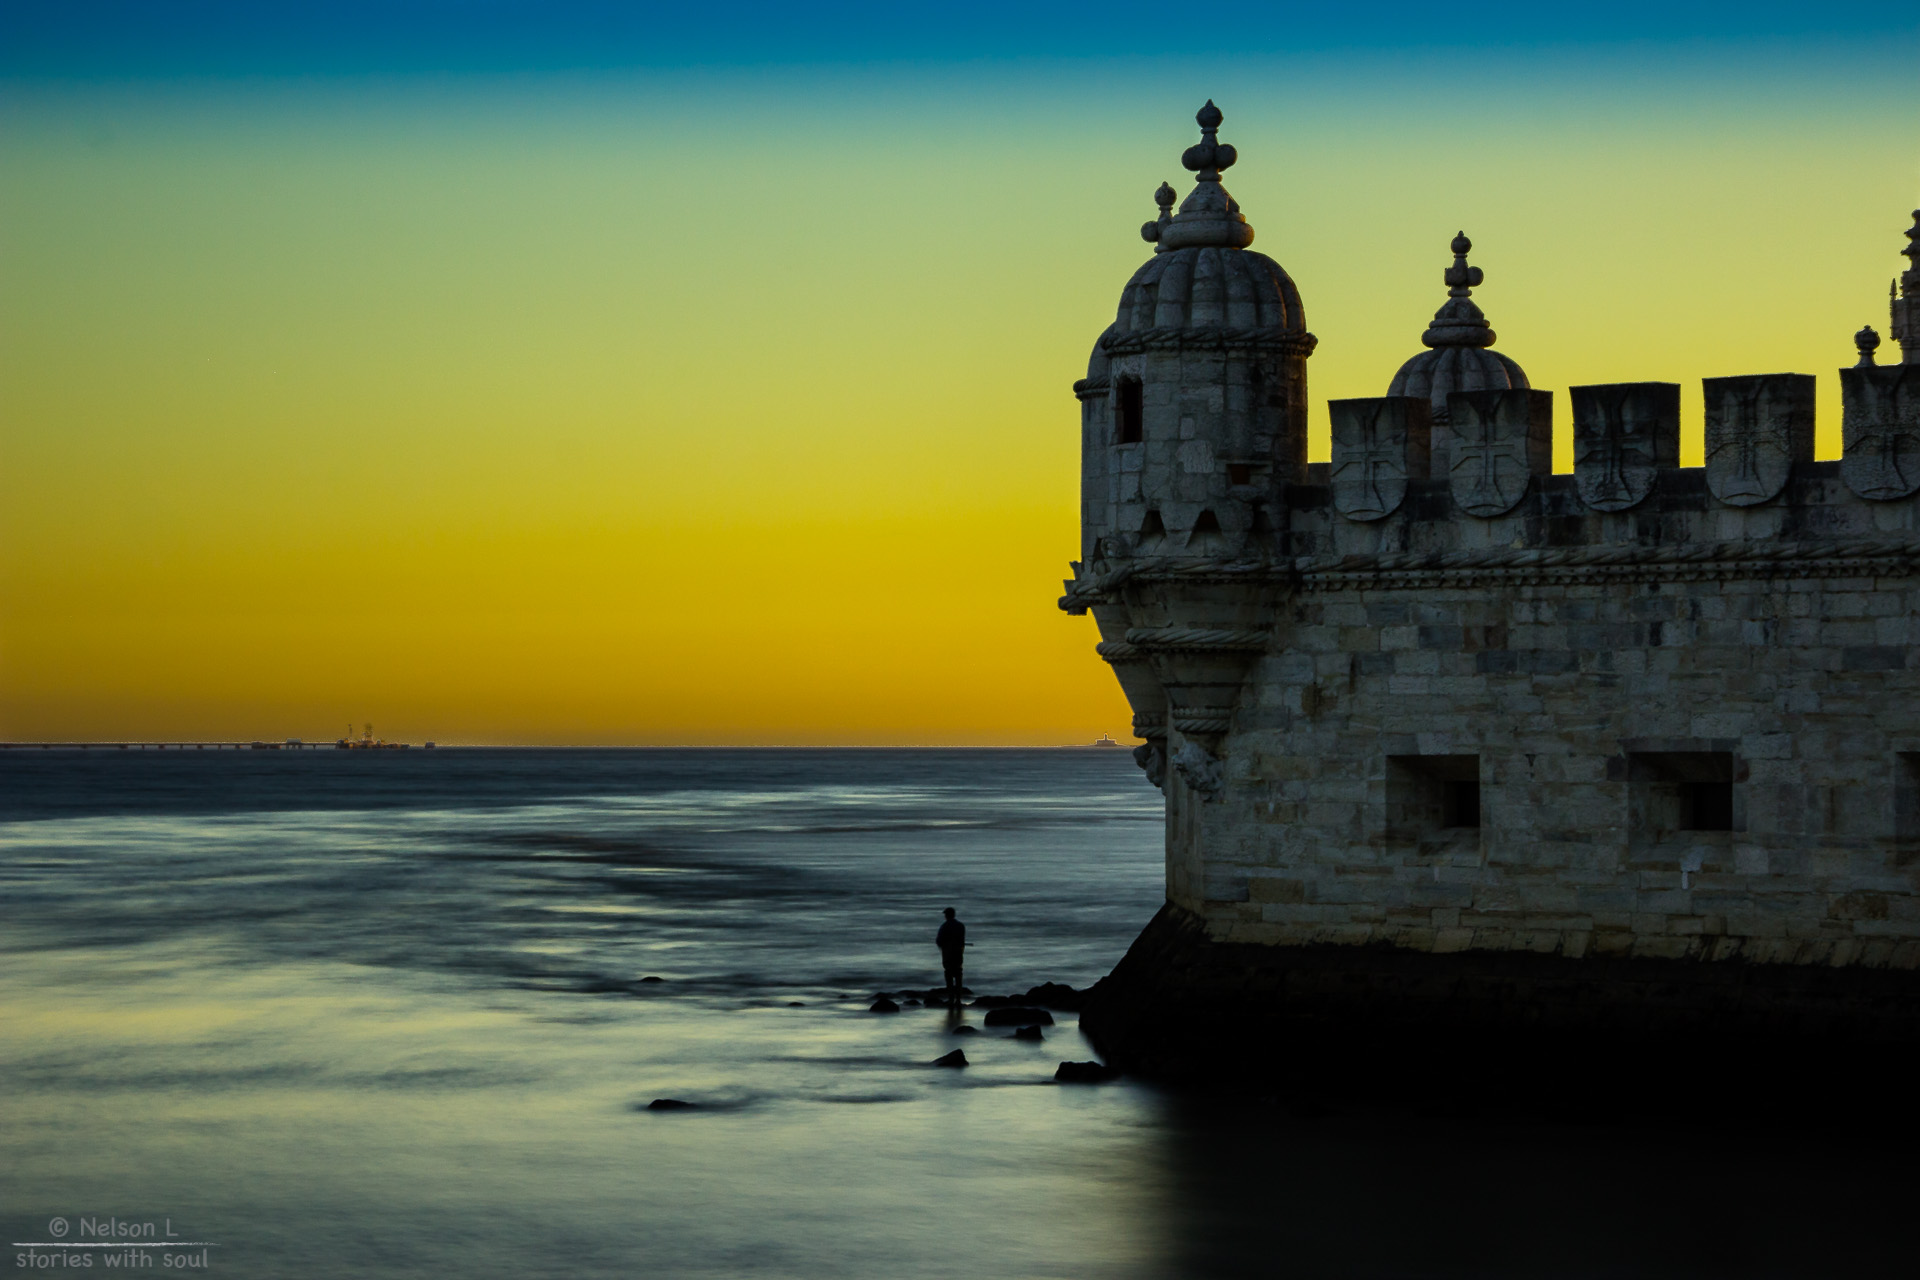
landscape, sea, coast, ocean, horizon, creative, cloud, sky, sunrise, sunset, camera, photography, sweet, morning, window, wind, dawn, river, explore, dusk, walk, evening, reflection, tower, lens, canon, flickr, 2014, best, solitary, moments, portugal, fotografie, longexposure, scene, 600d, nelson, snap, interesting, most, lisboa, lisbon, moment, riverside, decisive, souls, frias, bilding, lourenco, imponent, tejo, slot